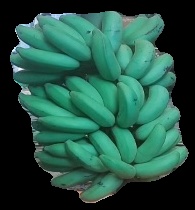
Variety: elakki-bale
Grade: grade2